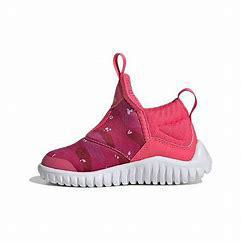
Brand: adidas
Model: Rapidazen I